Thomas Mifflin

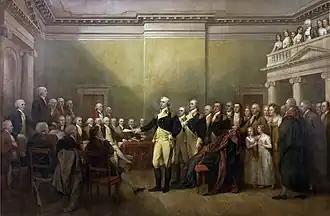
"General George Washington Resigning His Commission", painting by John Trumbull (Mifflin standing at left), 23 December 1783.

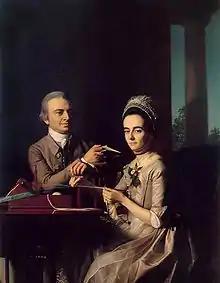
Mifflin and his wife Sarah Morris, 1773 portrait by John Singleton Copley

Prior to American independence, Mifflin was a member of the Pennsylvania Provincial Assembly (1772–1776). He served two terms in the Continental Congress (1774–1775 and 1782–1784), including seven months (November 1783 to June 1784) as that body's presiding officer.